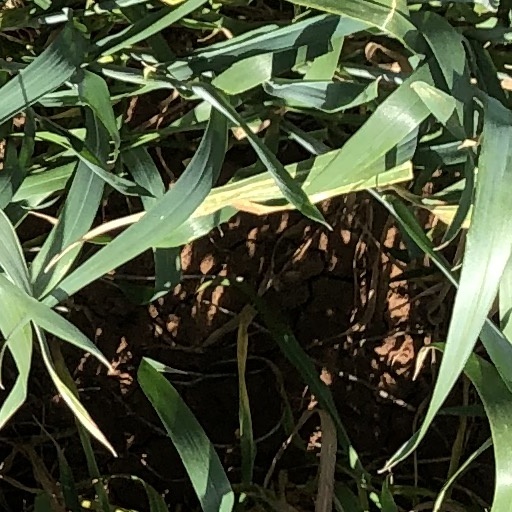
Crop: wheat